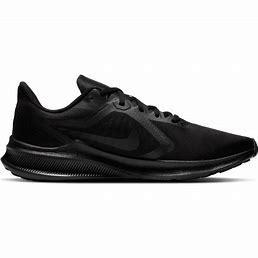
Brand: Nike
Model: Downshifter 10